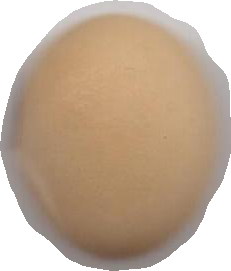
Variety: Anjasmoro